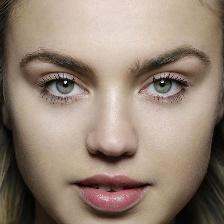
Label: faces